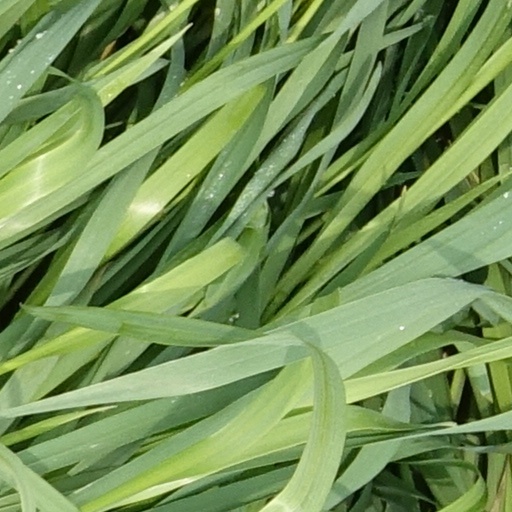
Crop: wheat